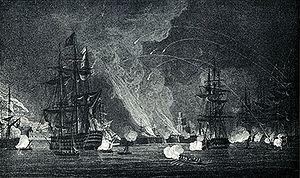
La régence d'Alger est un ancien État d'Afrique du Nord, intégré à l'Empire ottoman tout en étant autonome, dont l'existence, de 1516 à 1830, a précédé la colonisation de l'Algérie par la France. Située entre la régence de Tunis, à partir de 1574, à l'Est et l'Empire chérifien, à partir de 1553, à l'ouest, la Régence s'étendait à l'origine dans des limites allant de La Calle à l'Est aux Trara à l'ouest et d'Alger à Biskra, et s'est ensuite déployée jusqu'aux actuelles frontières orientale et occidentale de l'Algérie.